1893–94 Small Heath F.C. season

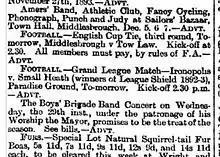
Clipping from a newspaper small-ads column containing ads for a bazaar, football matches, a concert and a sale of fur accessories

Advertised as a "Grand League Match" in the local paper – vying for attention with the forthcoming Sailors' Bazaar, a Boys' Brigade band concert and a clearance sale of squirrel-tail fur boas – Small Heath's visit to Middlesbrough Ironopolis failed to live up to the billing. A storm that cost hundreds of lives at sea had left the Paradise Ground with damaged railings and grandstand blown down, and only a few hundred spectators stood in the pouring rain to see the home side produce a surprise victory by three goals to nil on a sodden pitch. The "Leicester Chronicle" feared "that last year's second division champions are far from being what they were", having dropped as many points already as in the whole of the previous season.